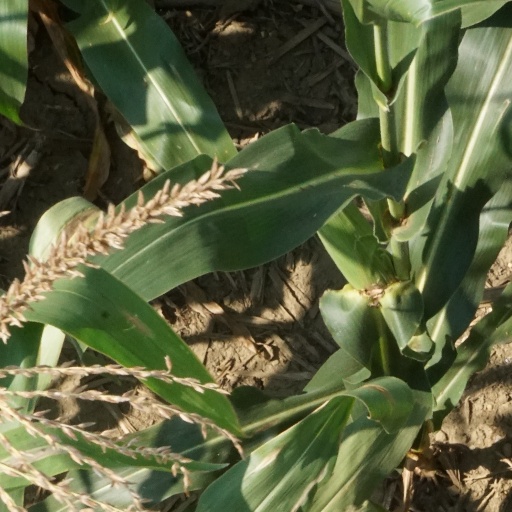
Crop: maize; corn